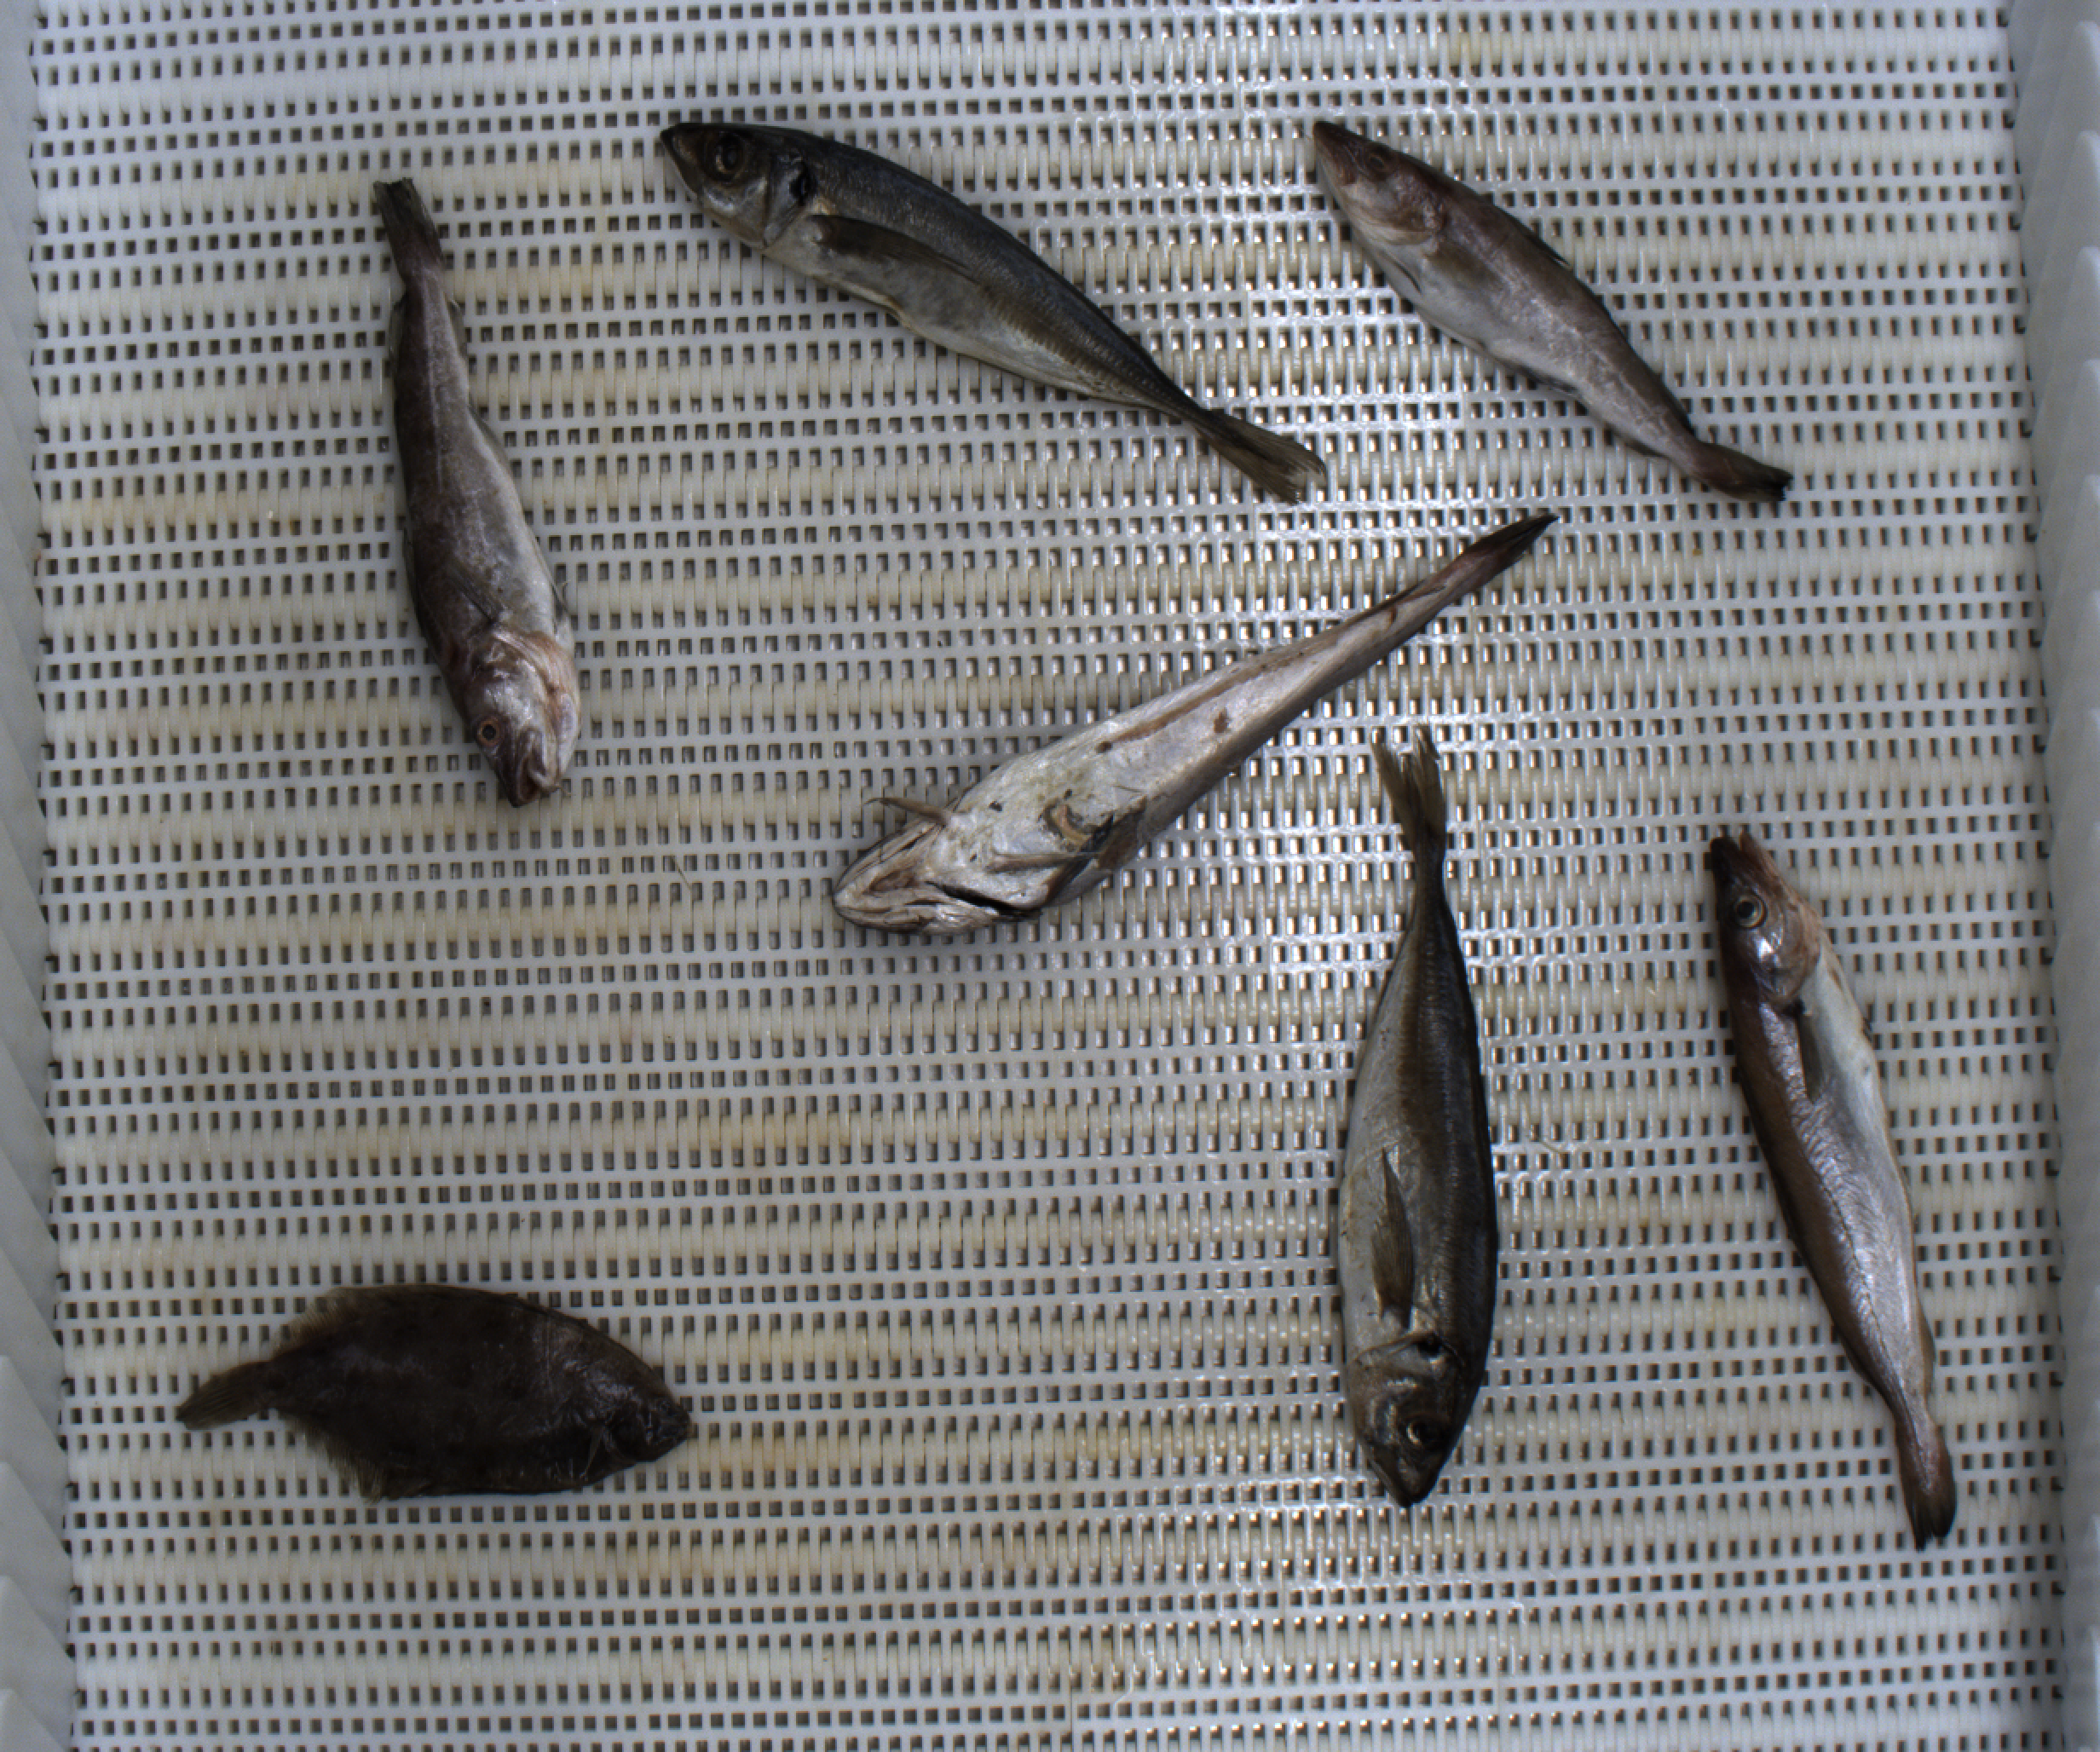
Total fish: 7
Cod: 2
Haddock: 0
Whiting: 1
Hake: 1
Horse mackerel: 2
Saithe: 0
Other: 1